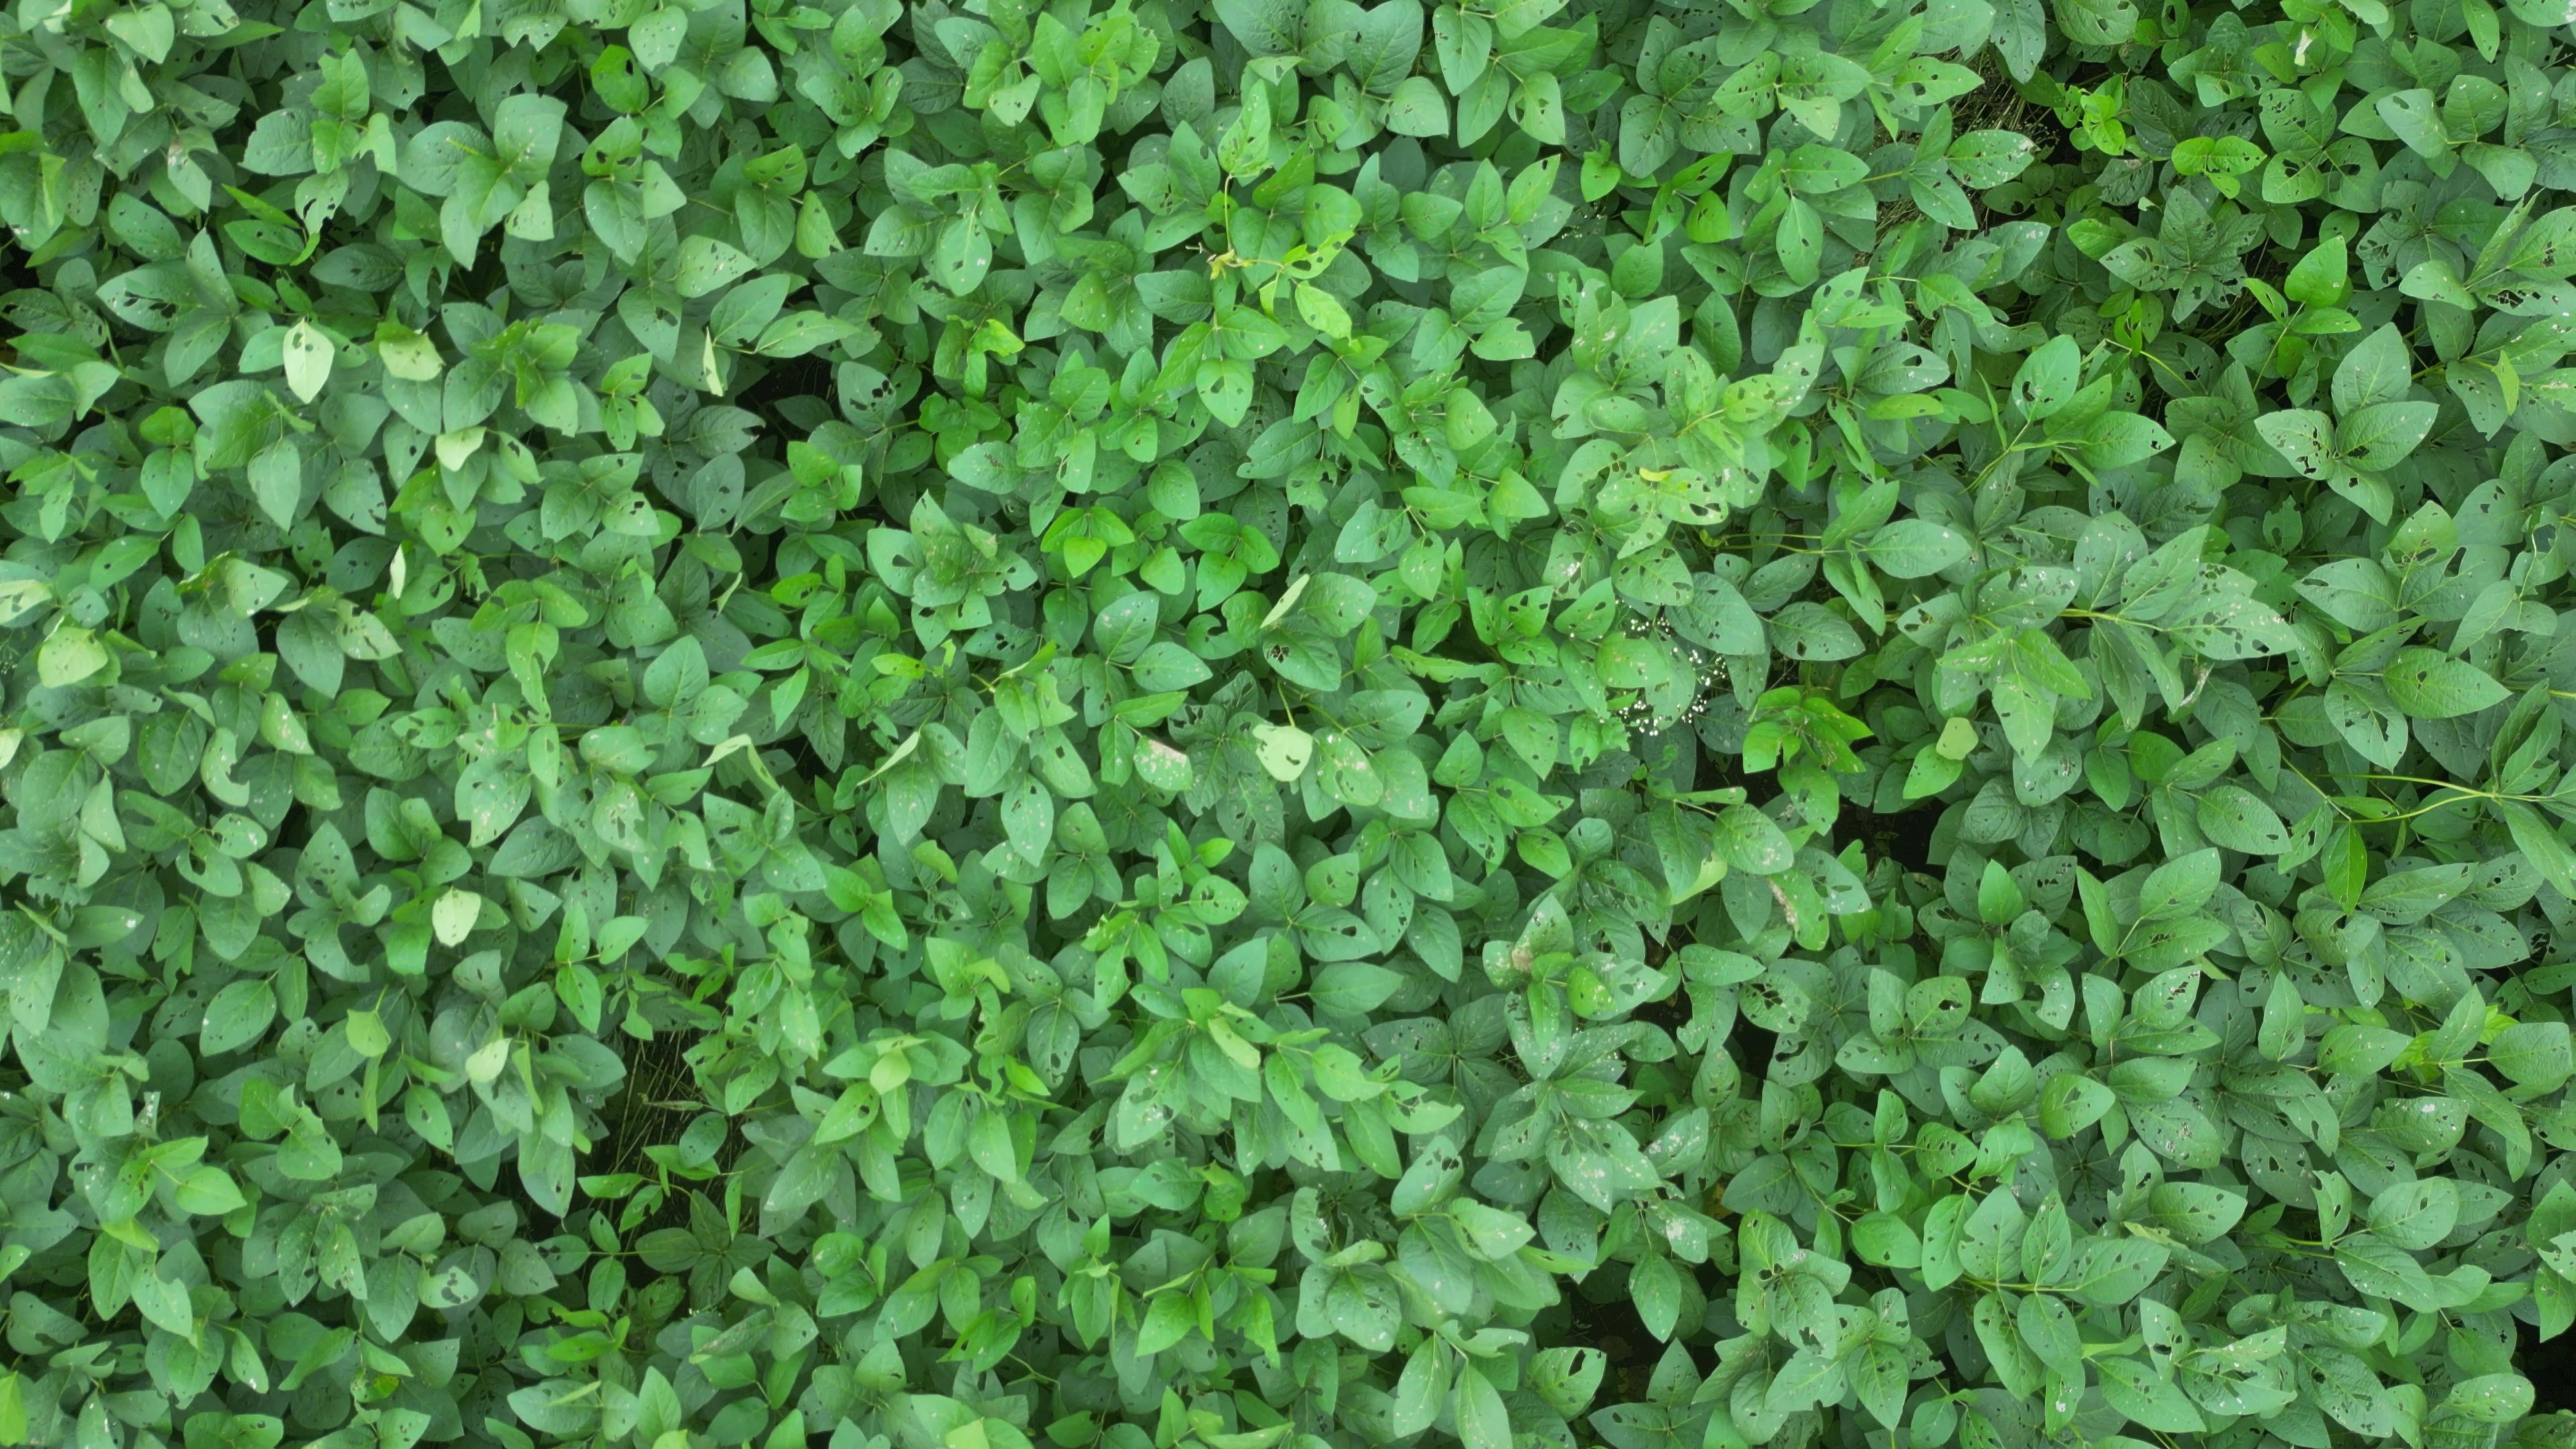
Label: Semilooper_Pest